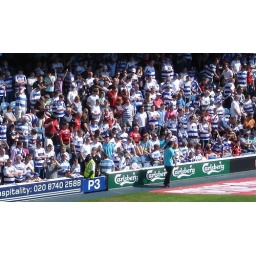
The penultimate game of the season. A mass of blue and white in the Loftus Road End.